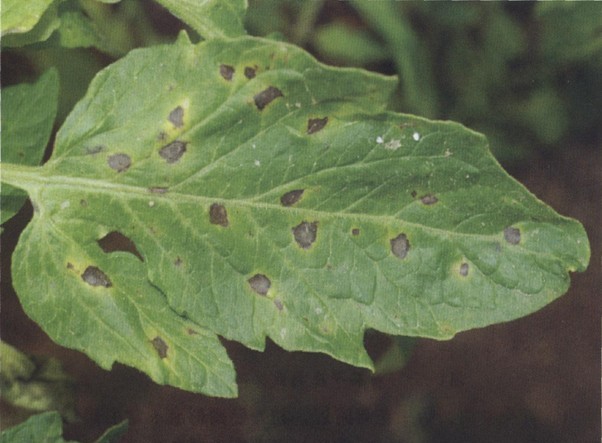
Plant: Tomato
Disease: tomato early blight